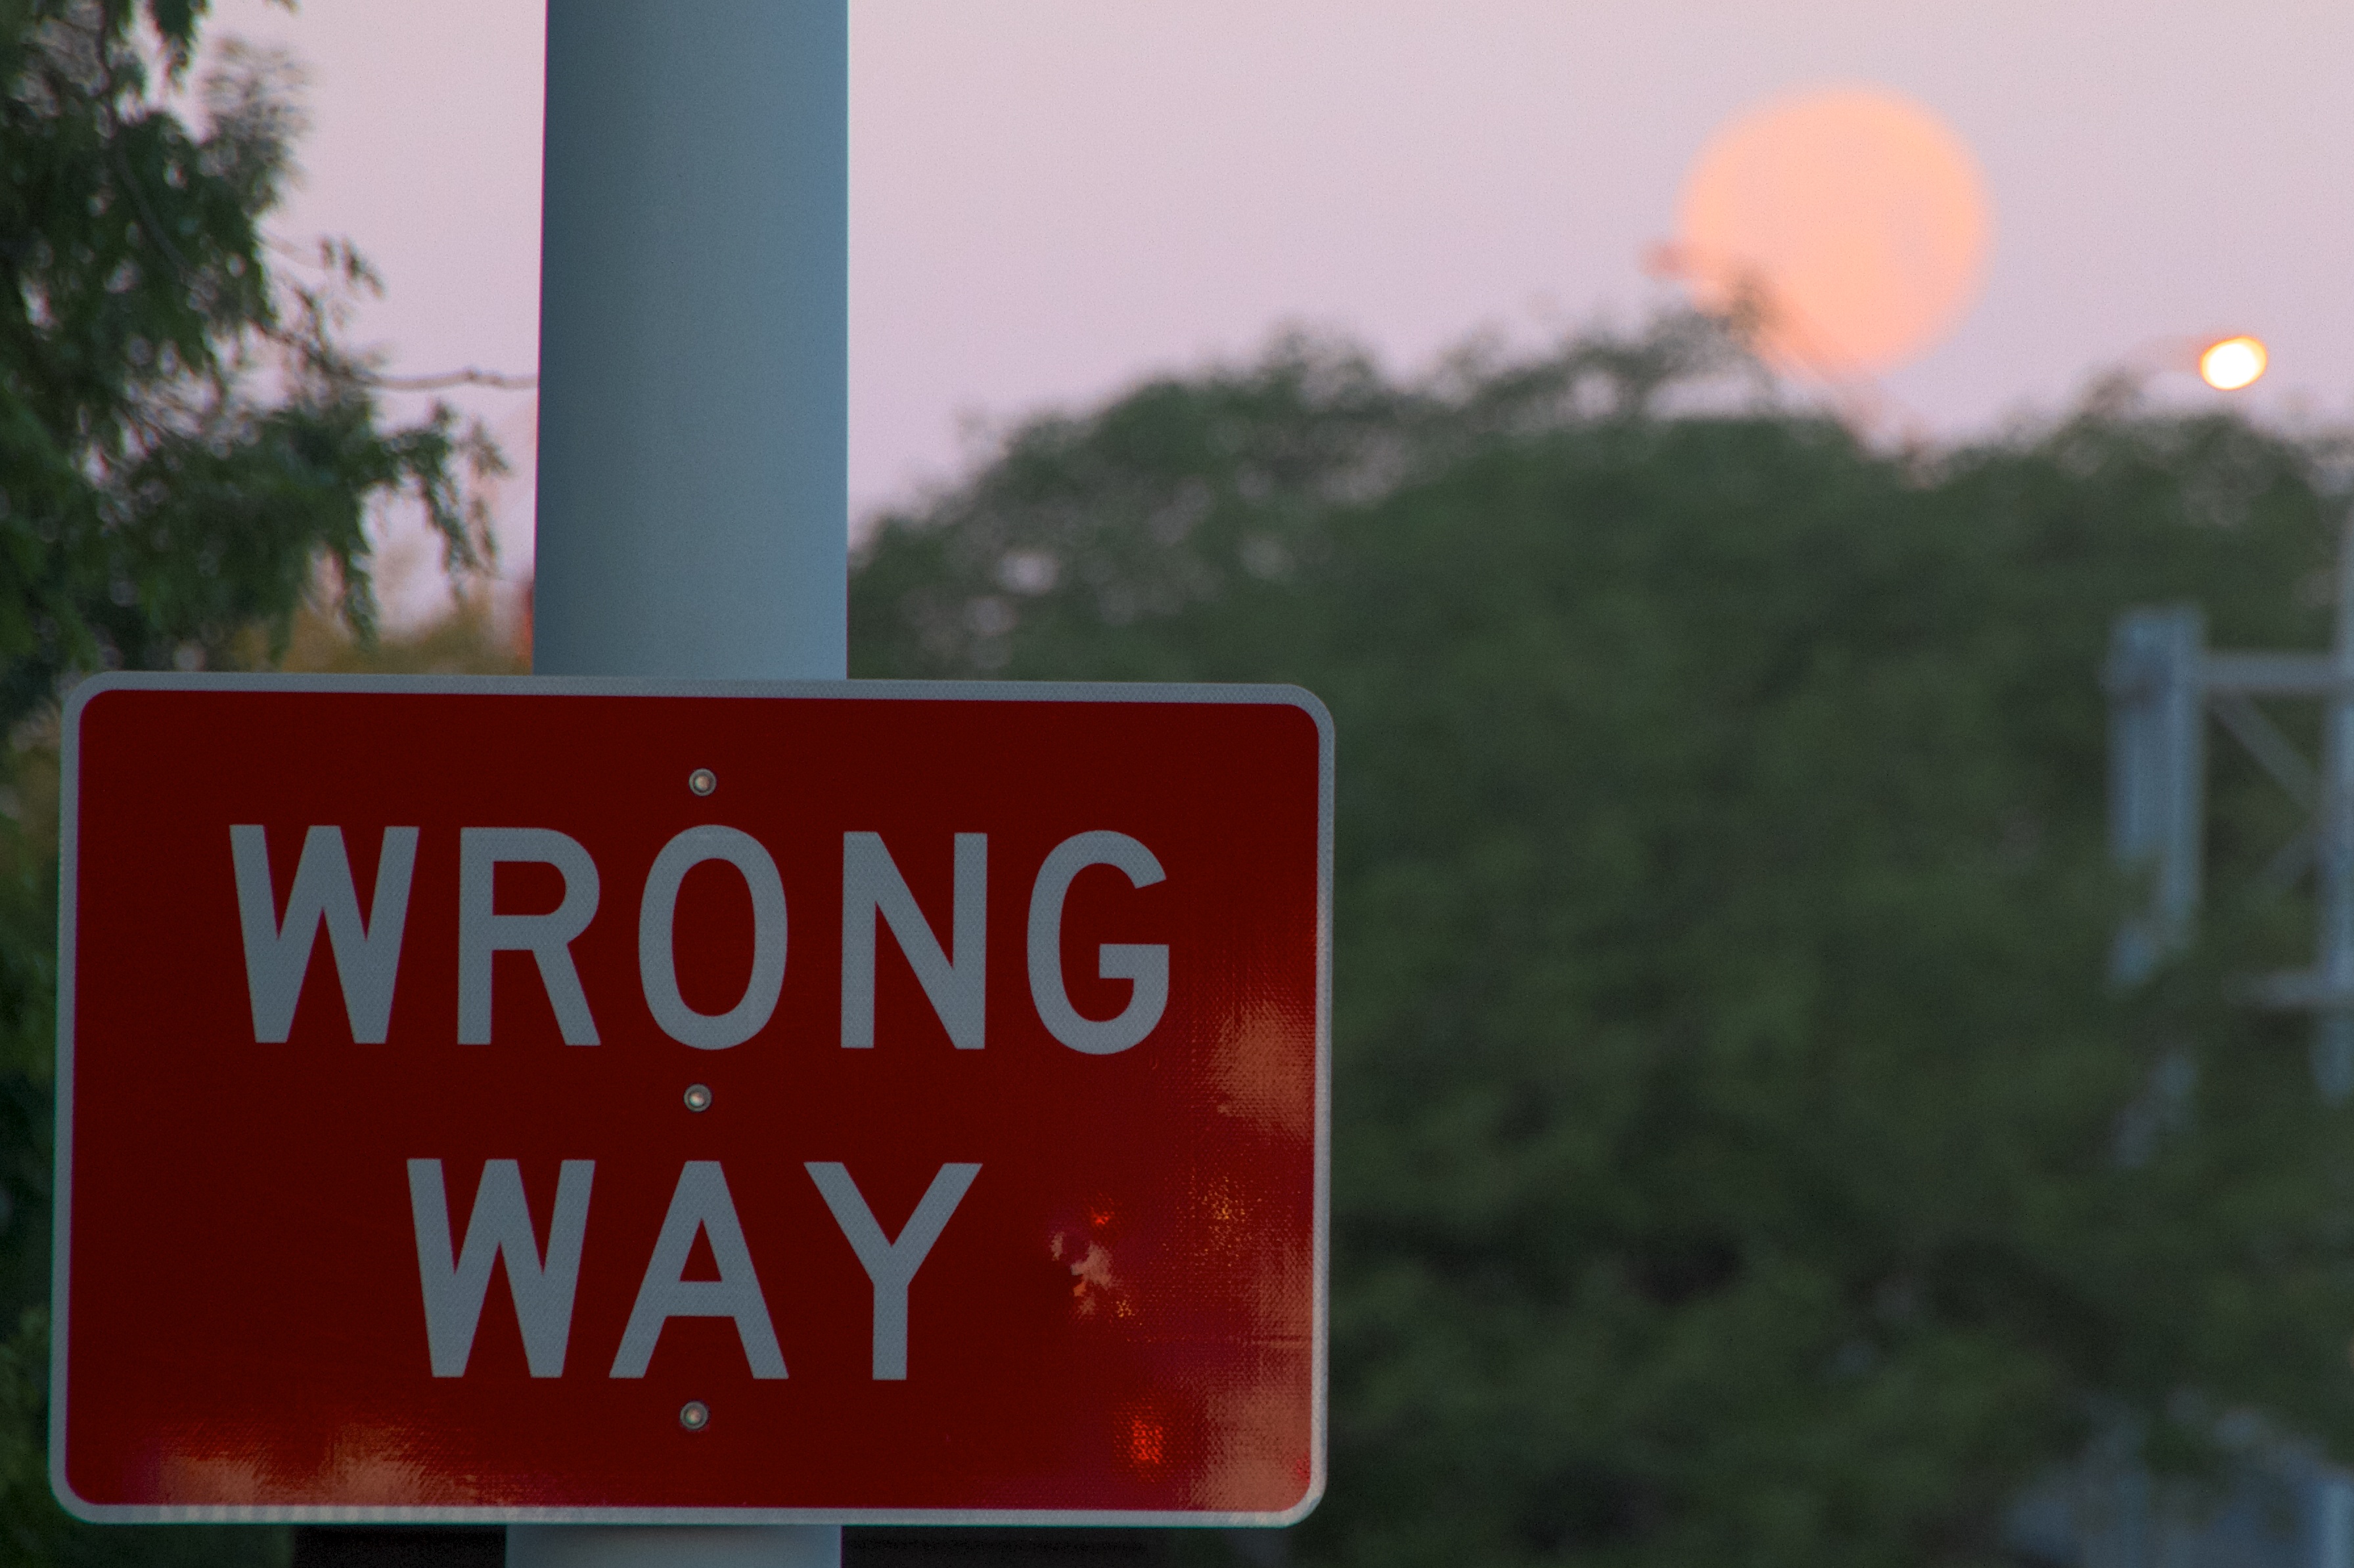
sign, street sign, signage, raildog, traffic sign